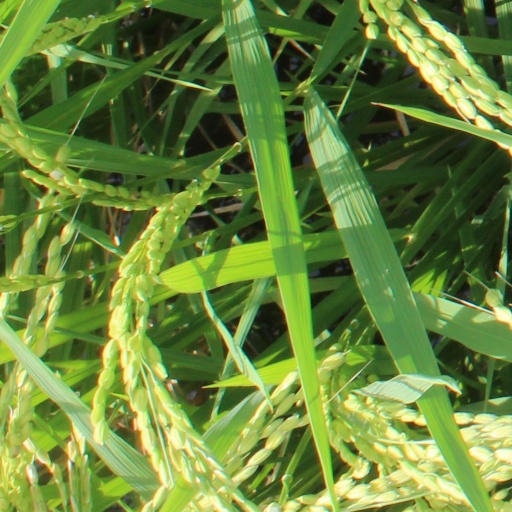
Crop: rice